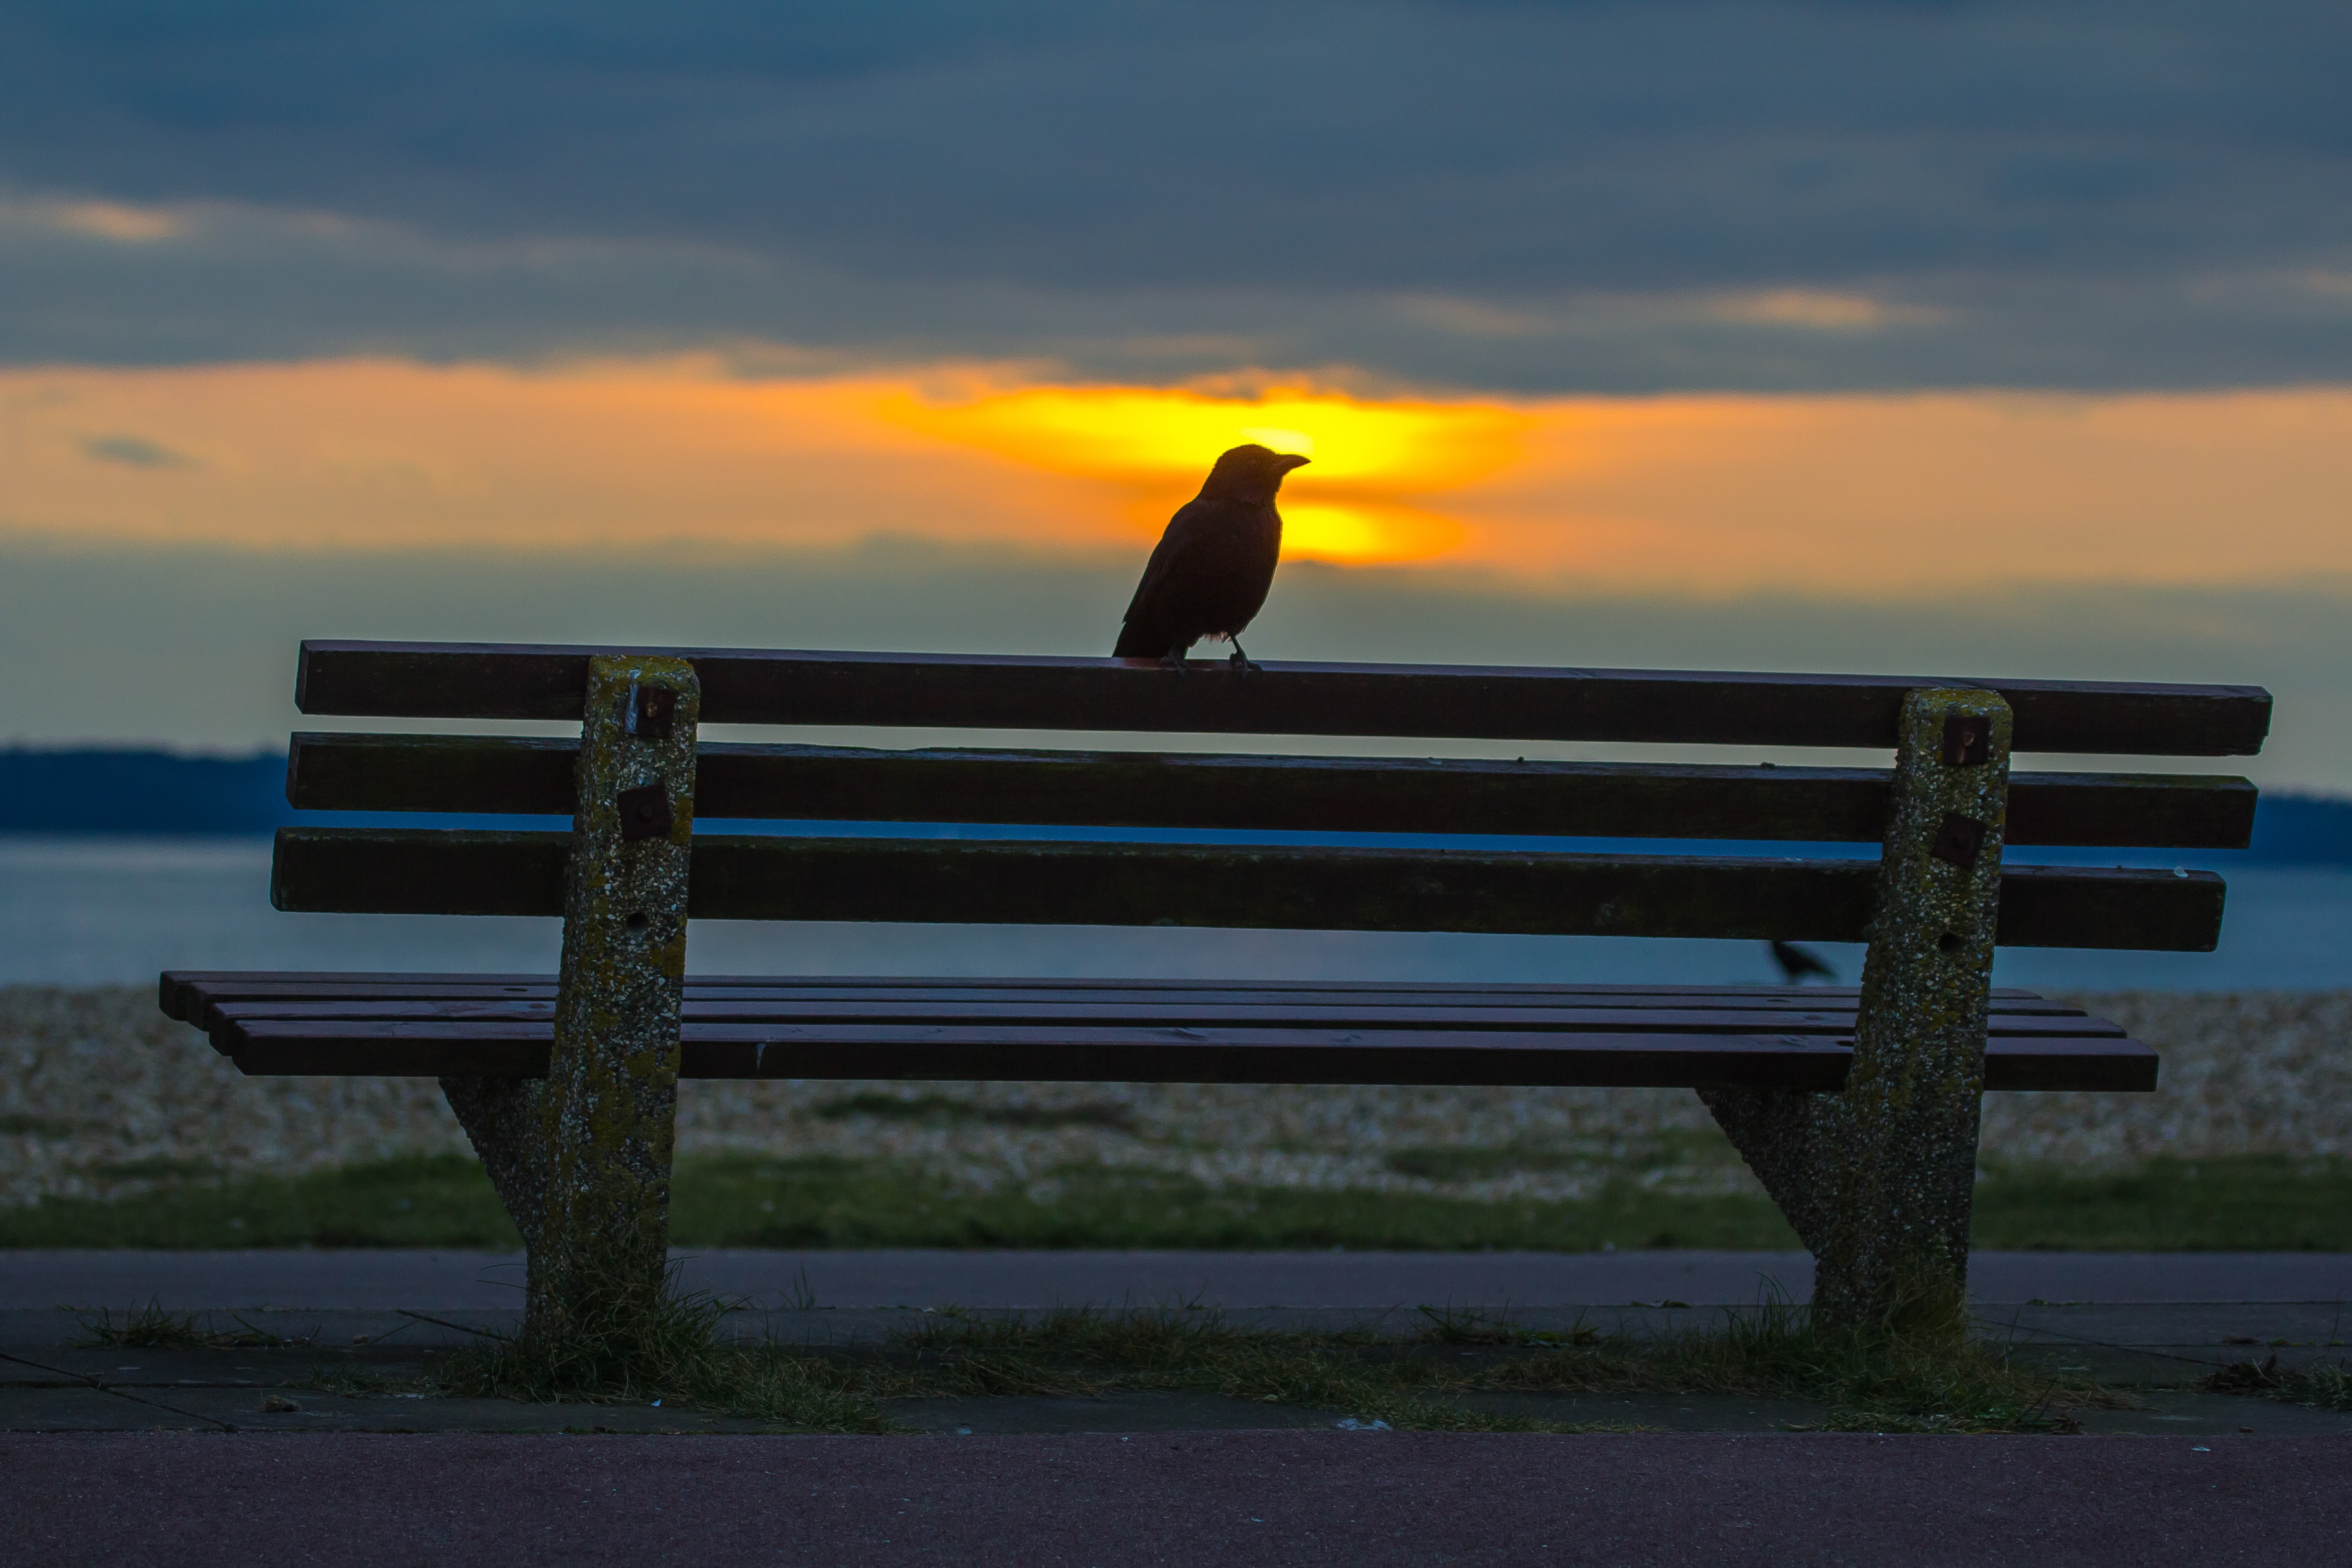
beach, sea, ocean, horizon, sky, sunrise, sunset, sunlight, morning, dusk, evening, blue, england, lee on solent